Kingdom of Kandy

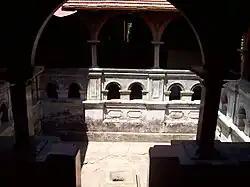
A central courtyard in Maduwanwela Walawwa

In November 1814, ten British subjects were captured and mutilated in Kandyan territory. Governor Robert Brownrigg ordered several British forces moved inland from their coastal strongholds in January 1815, accompanied by native forces under Ehelepola. Molligoda, Ehelepola's successor in Sabaragamuwa and Dissava of the Four Korales, defected to the British in February; Kandy was seized on 14 February, and Sri Wickrama Rajasinghe himself captured on 18 February. The king was subsequently exiled to India, where he died in 1832. His son died childless in 1843, bringing the Nayakkar line to an end.